Airborne collision avoidance system

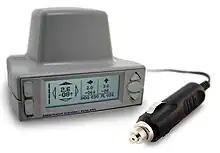
Small PCAS device for use in light aircraft.

a Portable Collision Avoidance System (PCAS) is a less expensive, passive version of TCAS designed for general aviation use. PCAS systems do not actively interrogate the transponders of other aircraft, but listen passively to responses from other interrogations. PCAS is subject to the same limitations as TCAS, although the cost for PCAS is significantly less.